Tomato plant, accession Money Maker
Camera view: vertical (180 deg); turntable rotation: 180 degrees
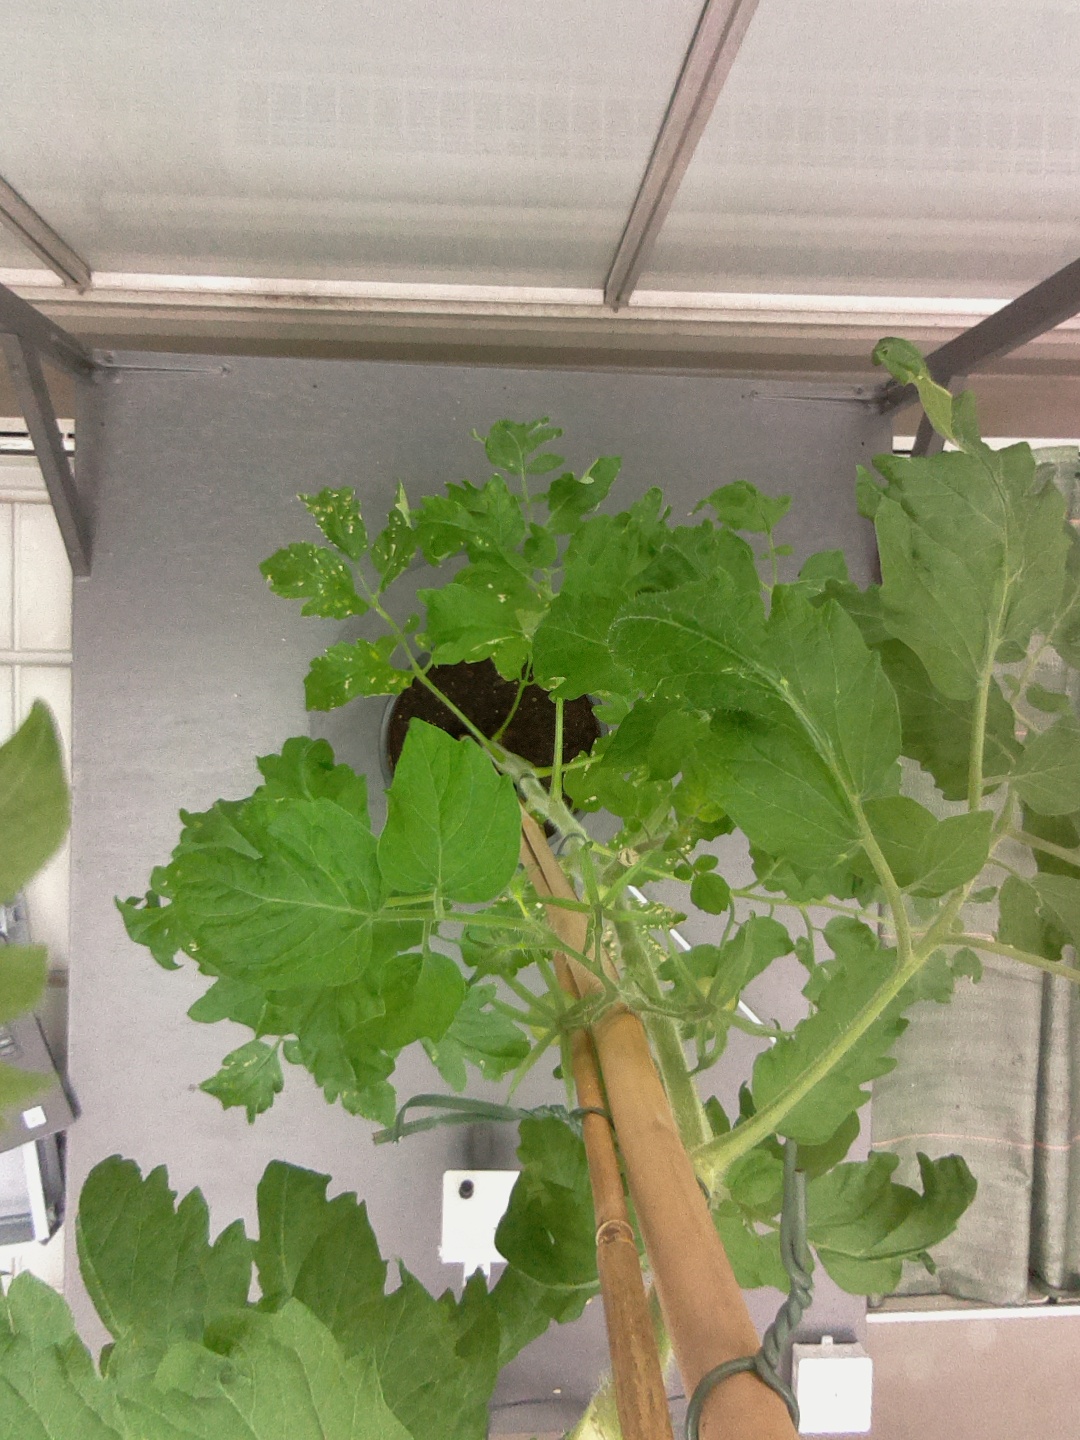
BBCH growth stage 71: 10%-20% of final fruit size